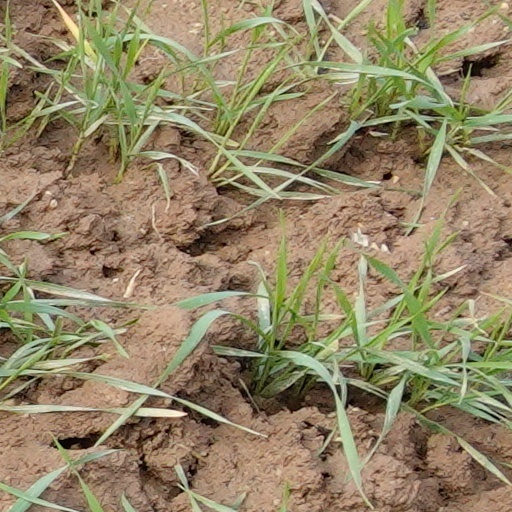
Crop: wheat